The Rootie Kazootie Club

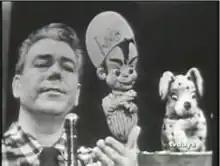
Todd Russell, Rootie Kazootie, Gala Poochie Pup

Rootie Kazootie was the principal character on the 1950-1954 children's television show "The Rootie Kazootie Club". The show was the creation of Steve Carlin and featured human actors along with hand puppets.